Tater Du Lighthouse

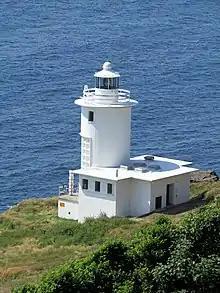
Tater Du Lighthouse in 2013

Tater Du Lighthouse is Cornwall's most recently built lighthouse. The construction of the lighthouse came out of the tragedy of losing a small Spanish coaster called the "Juan Ferrer" on 23 October 1963, on the nearby Boscawen Point, the vessel capsized with the loss of 11 lives. After the tragedy the Newlyn and Mousehole Fishermen's Association put pressure on Trinity House for a lighthouse to be built, stating that similar tragedies could happen again. The lighthouse, built with concrete blocks, was first lit in July 1965.